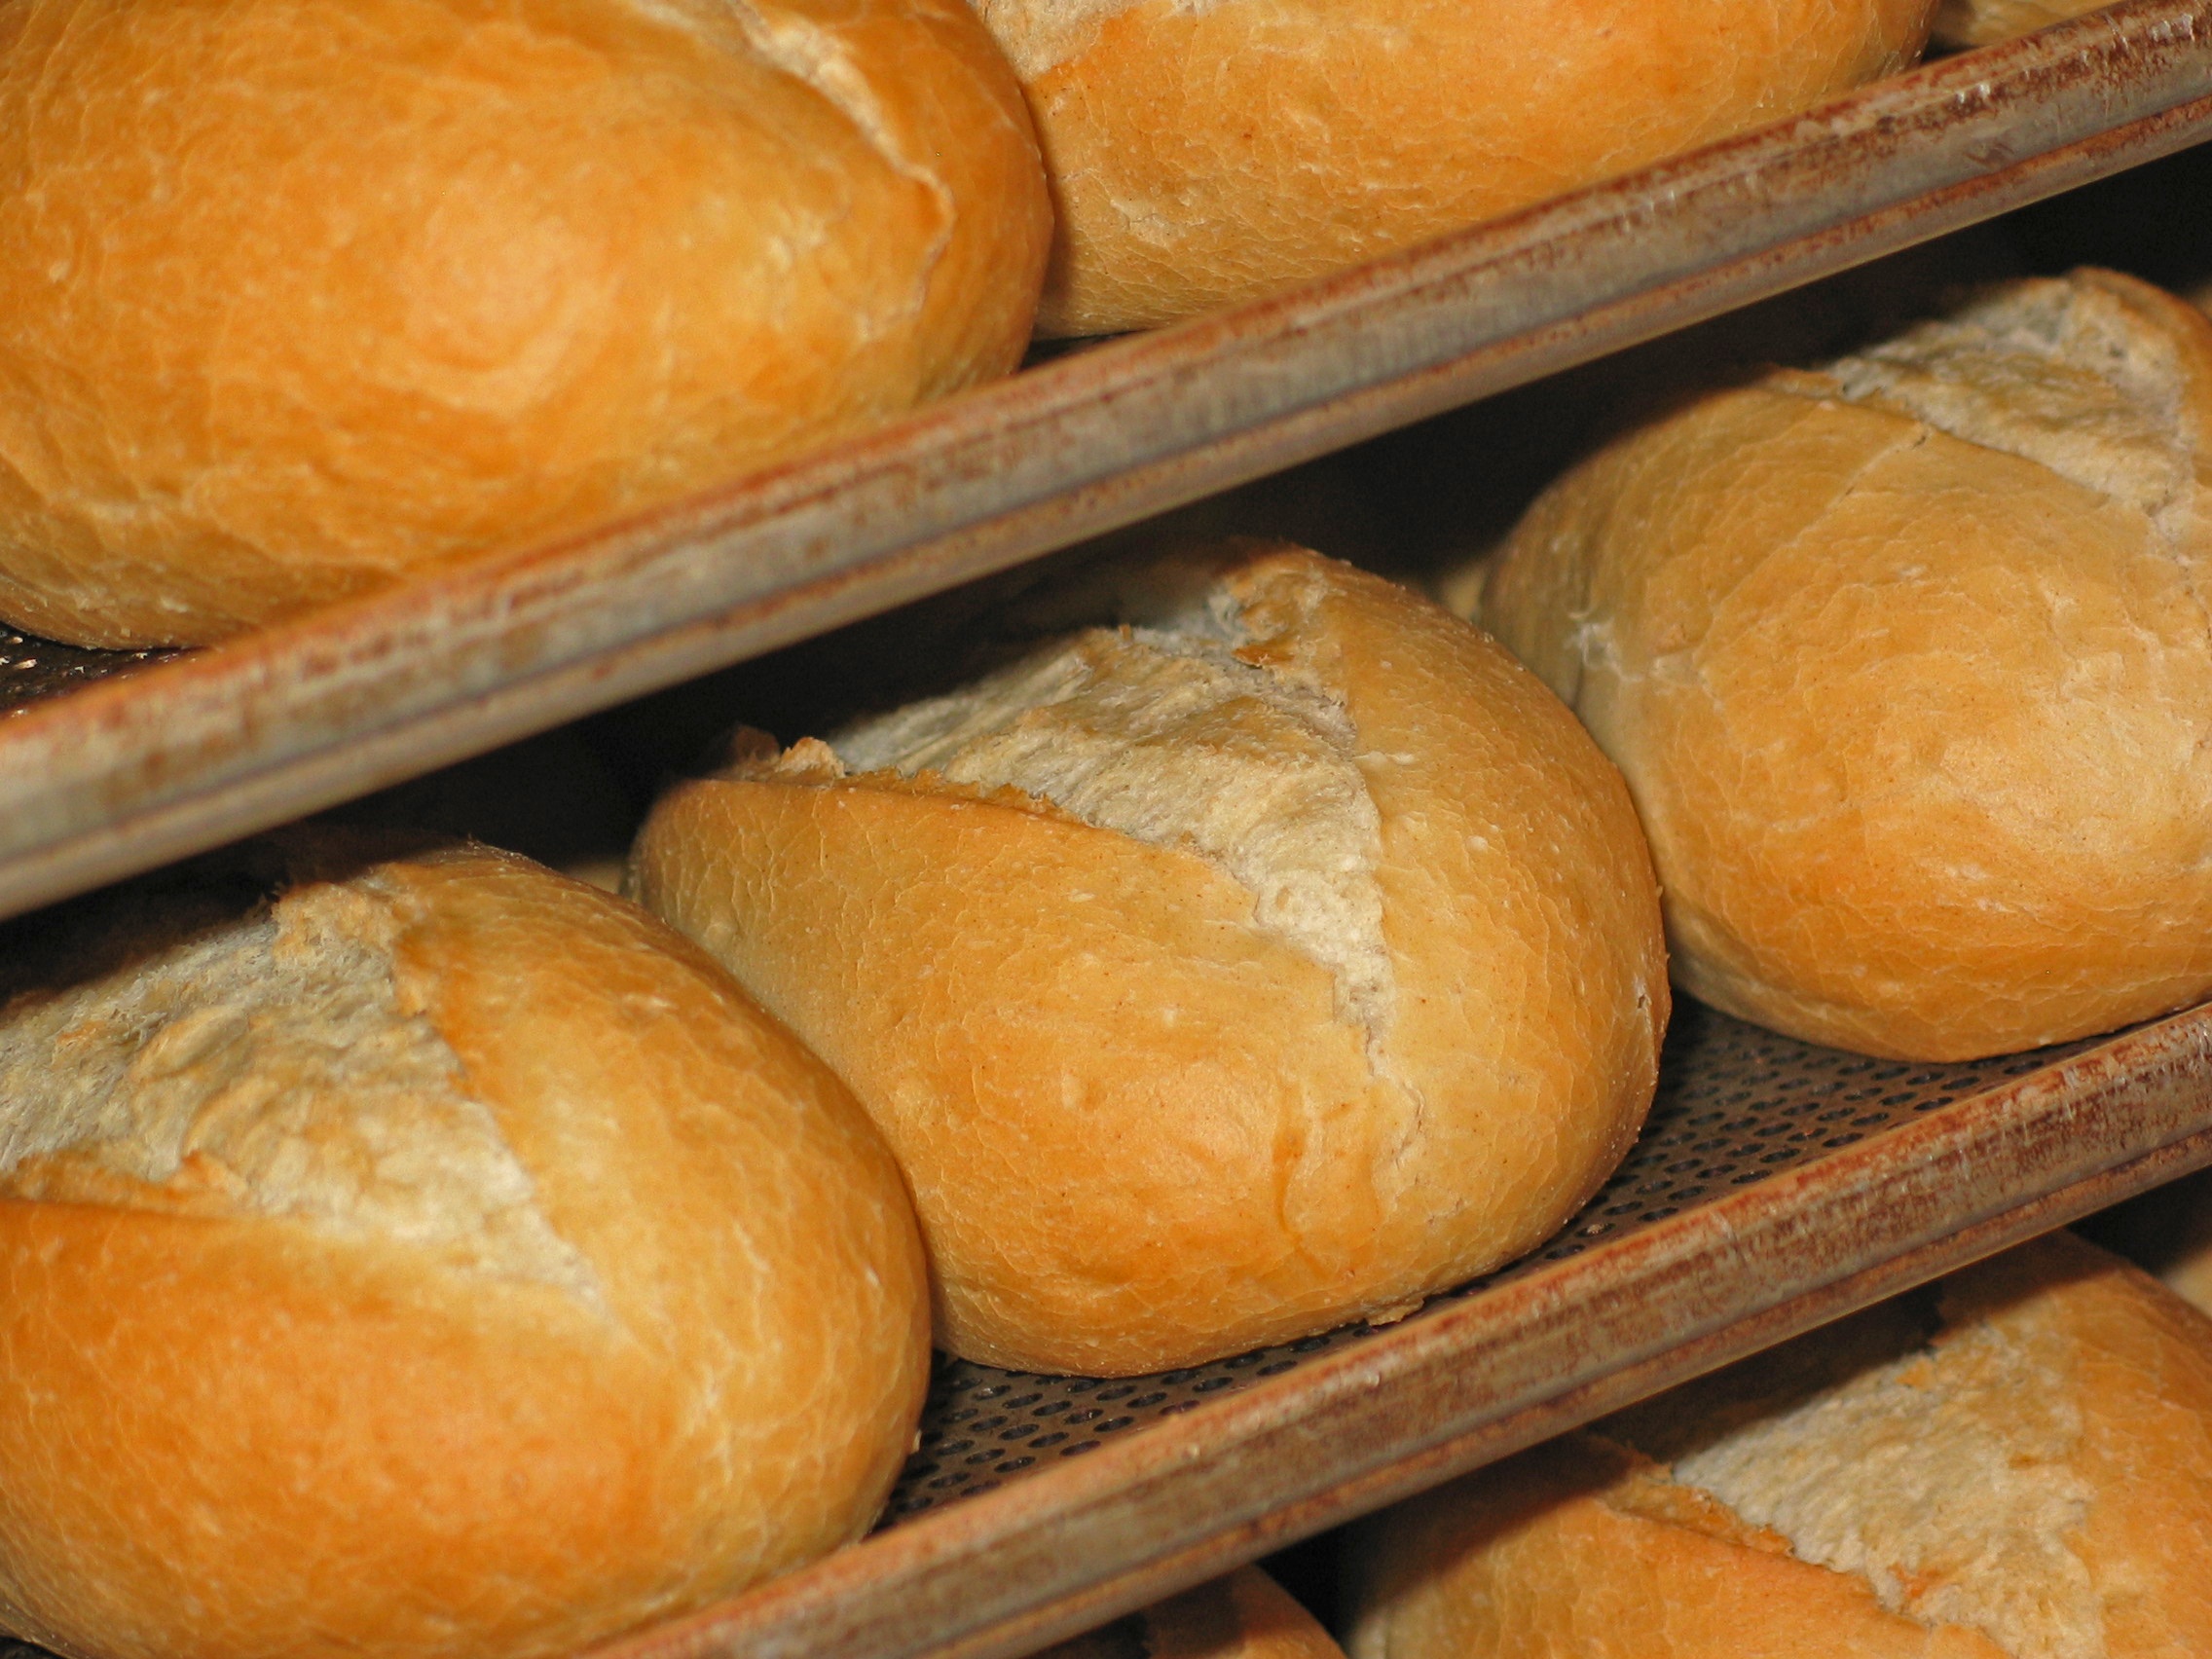
food, golden, breakfast, baking, snack, eat, bread, bakery, loaf, baked, baguette, wheat field, bake, baking tray, nutrition, baker, roll, cereals, ciabatta, oven, frisch, crispy, ingredients, flour, baked goods, challah, staple food, selberbacken, bread roll, cool down, tsoureki, pandesal, fresh bread rolls